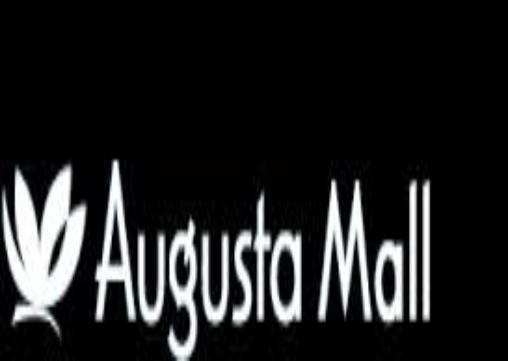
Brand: Augusta
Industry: Others